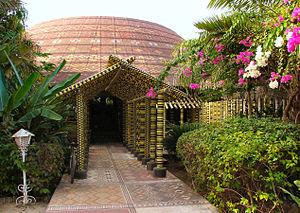
Ziguinchor est une ville de 205 294 habitants en 2013 du sud du Sénégal, chef-lieu du département de Ziguinchor de la région de Ziguinchor et de la région historique de la Casamance.